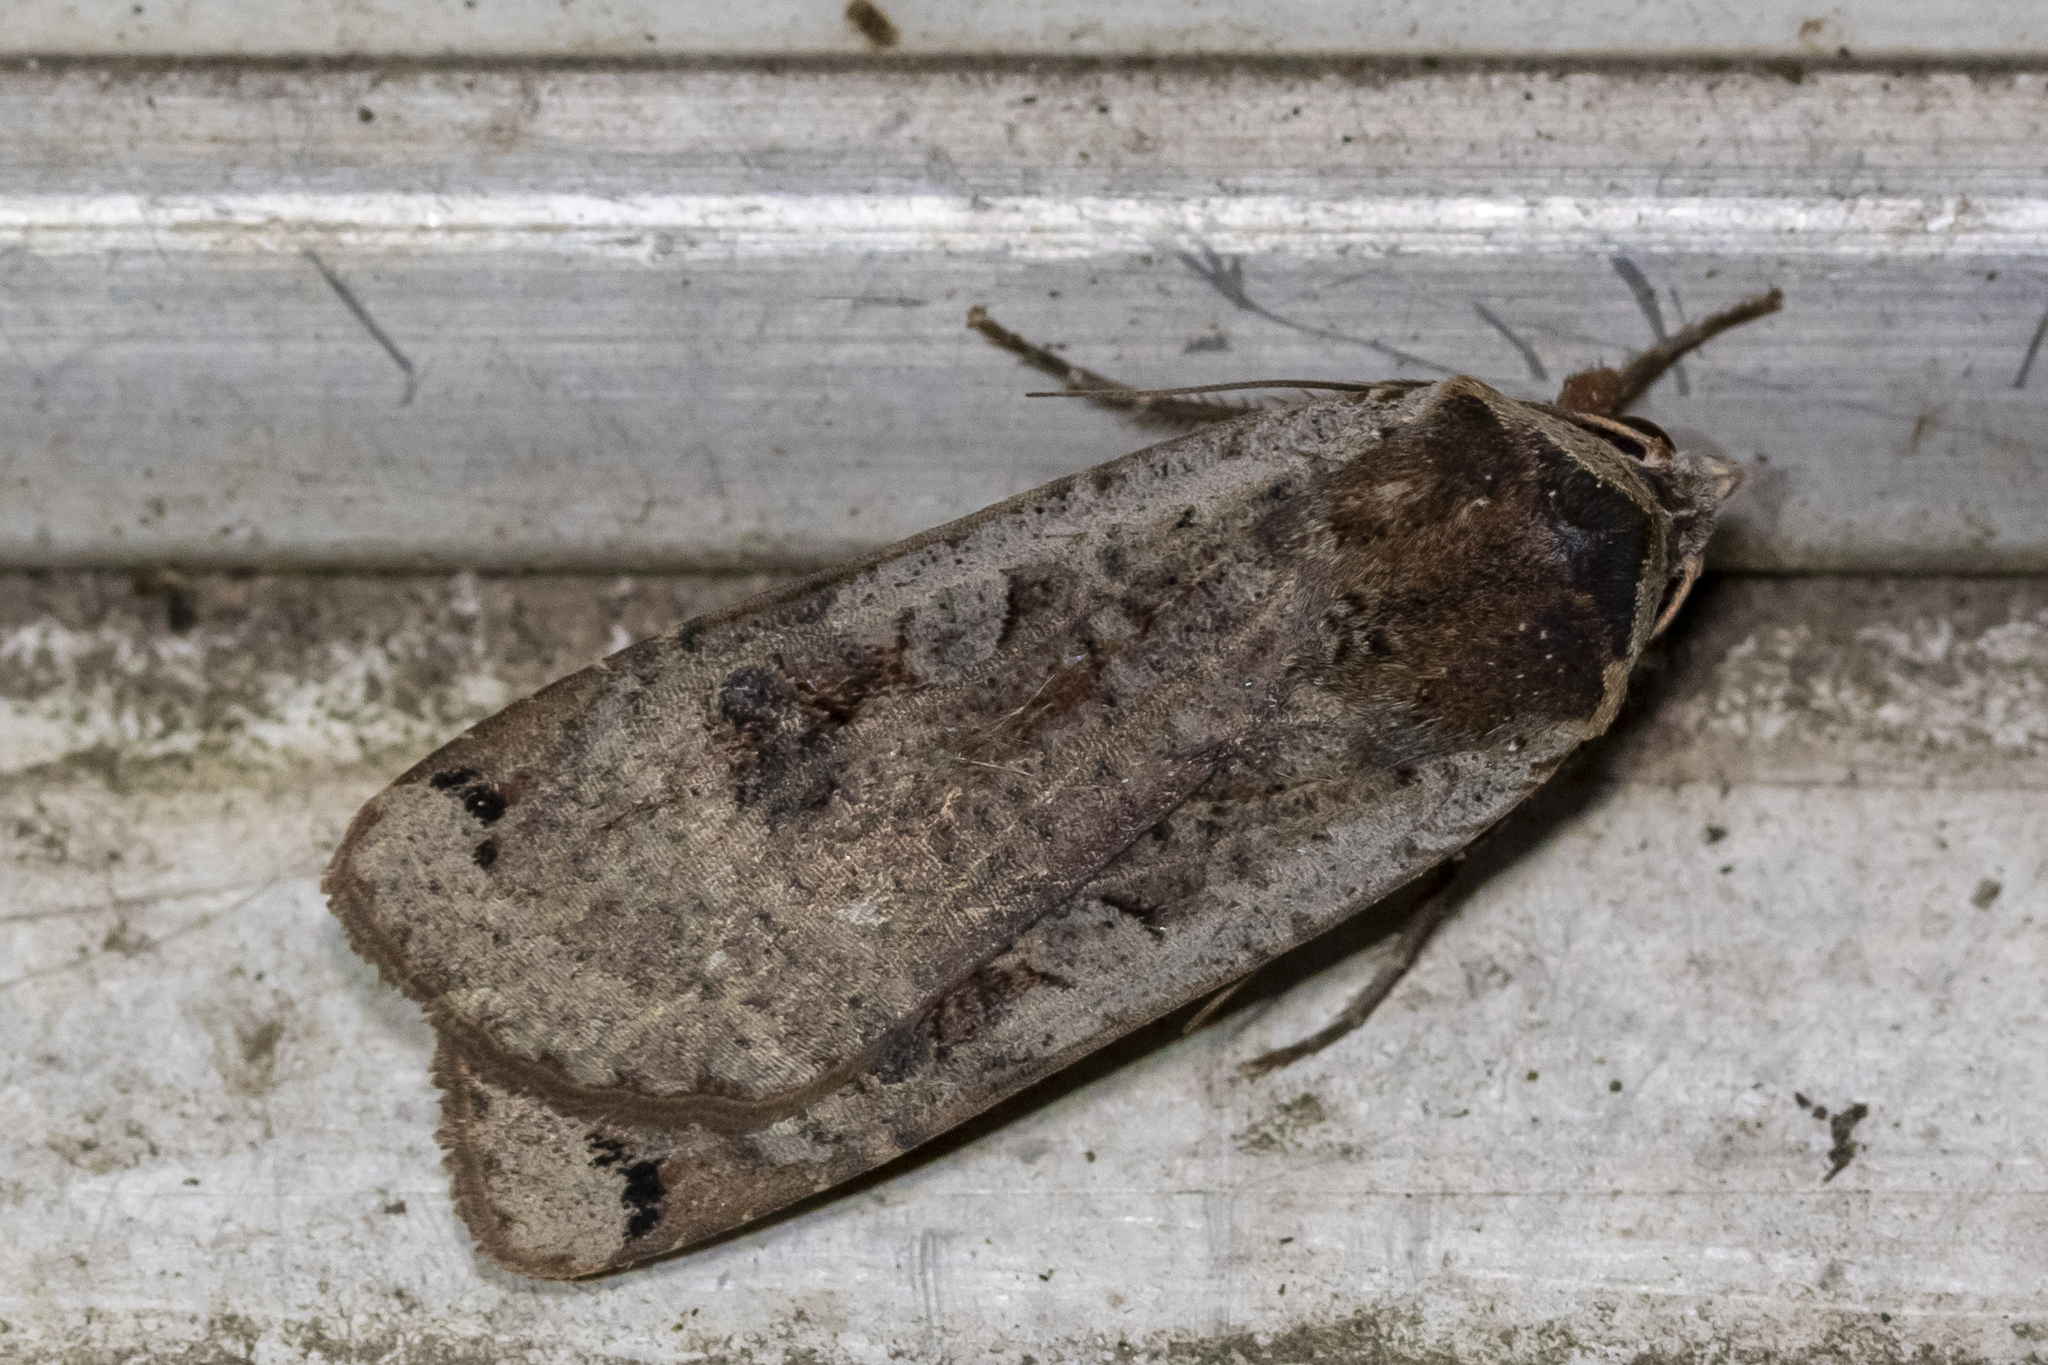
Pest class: cutworms